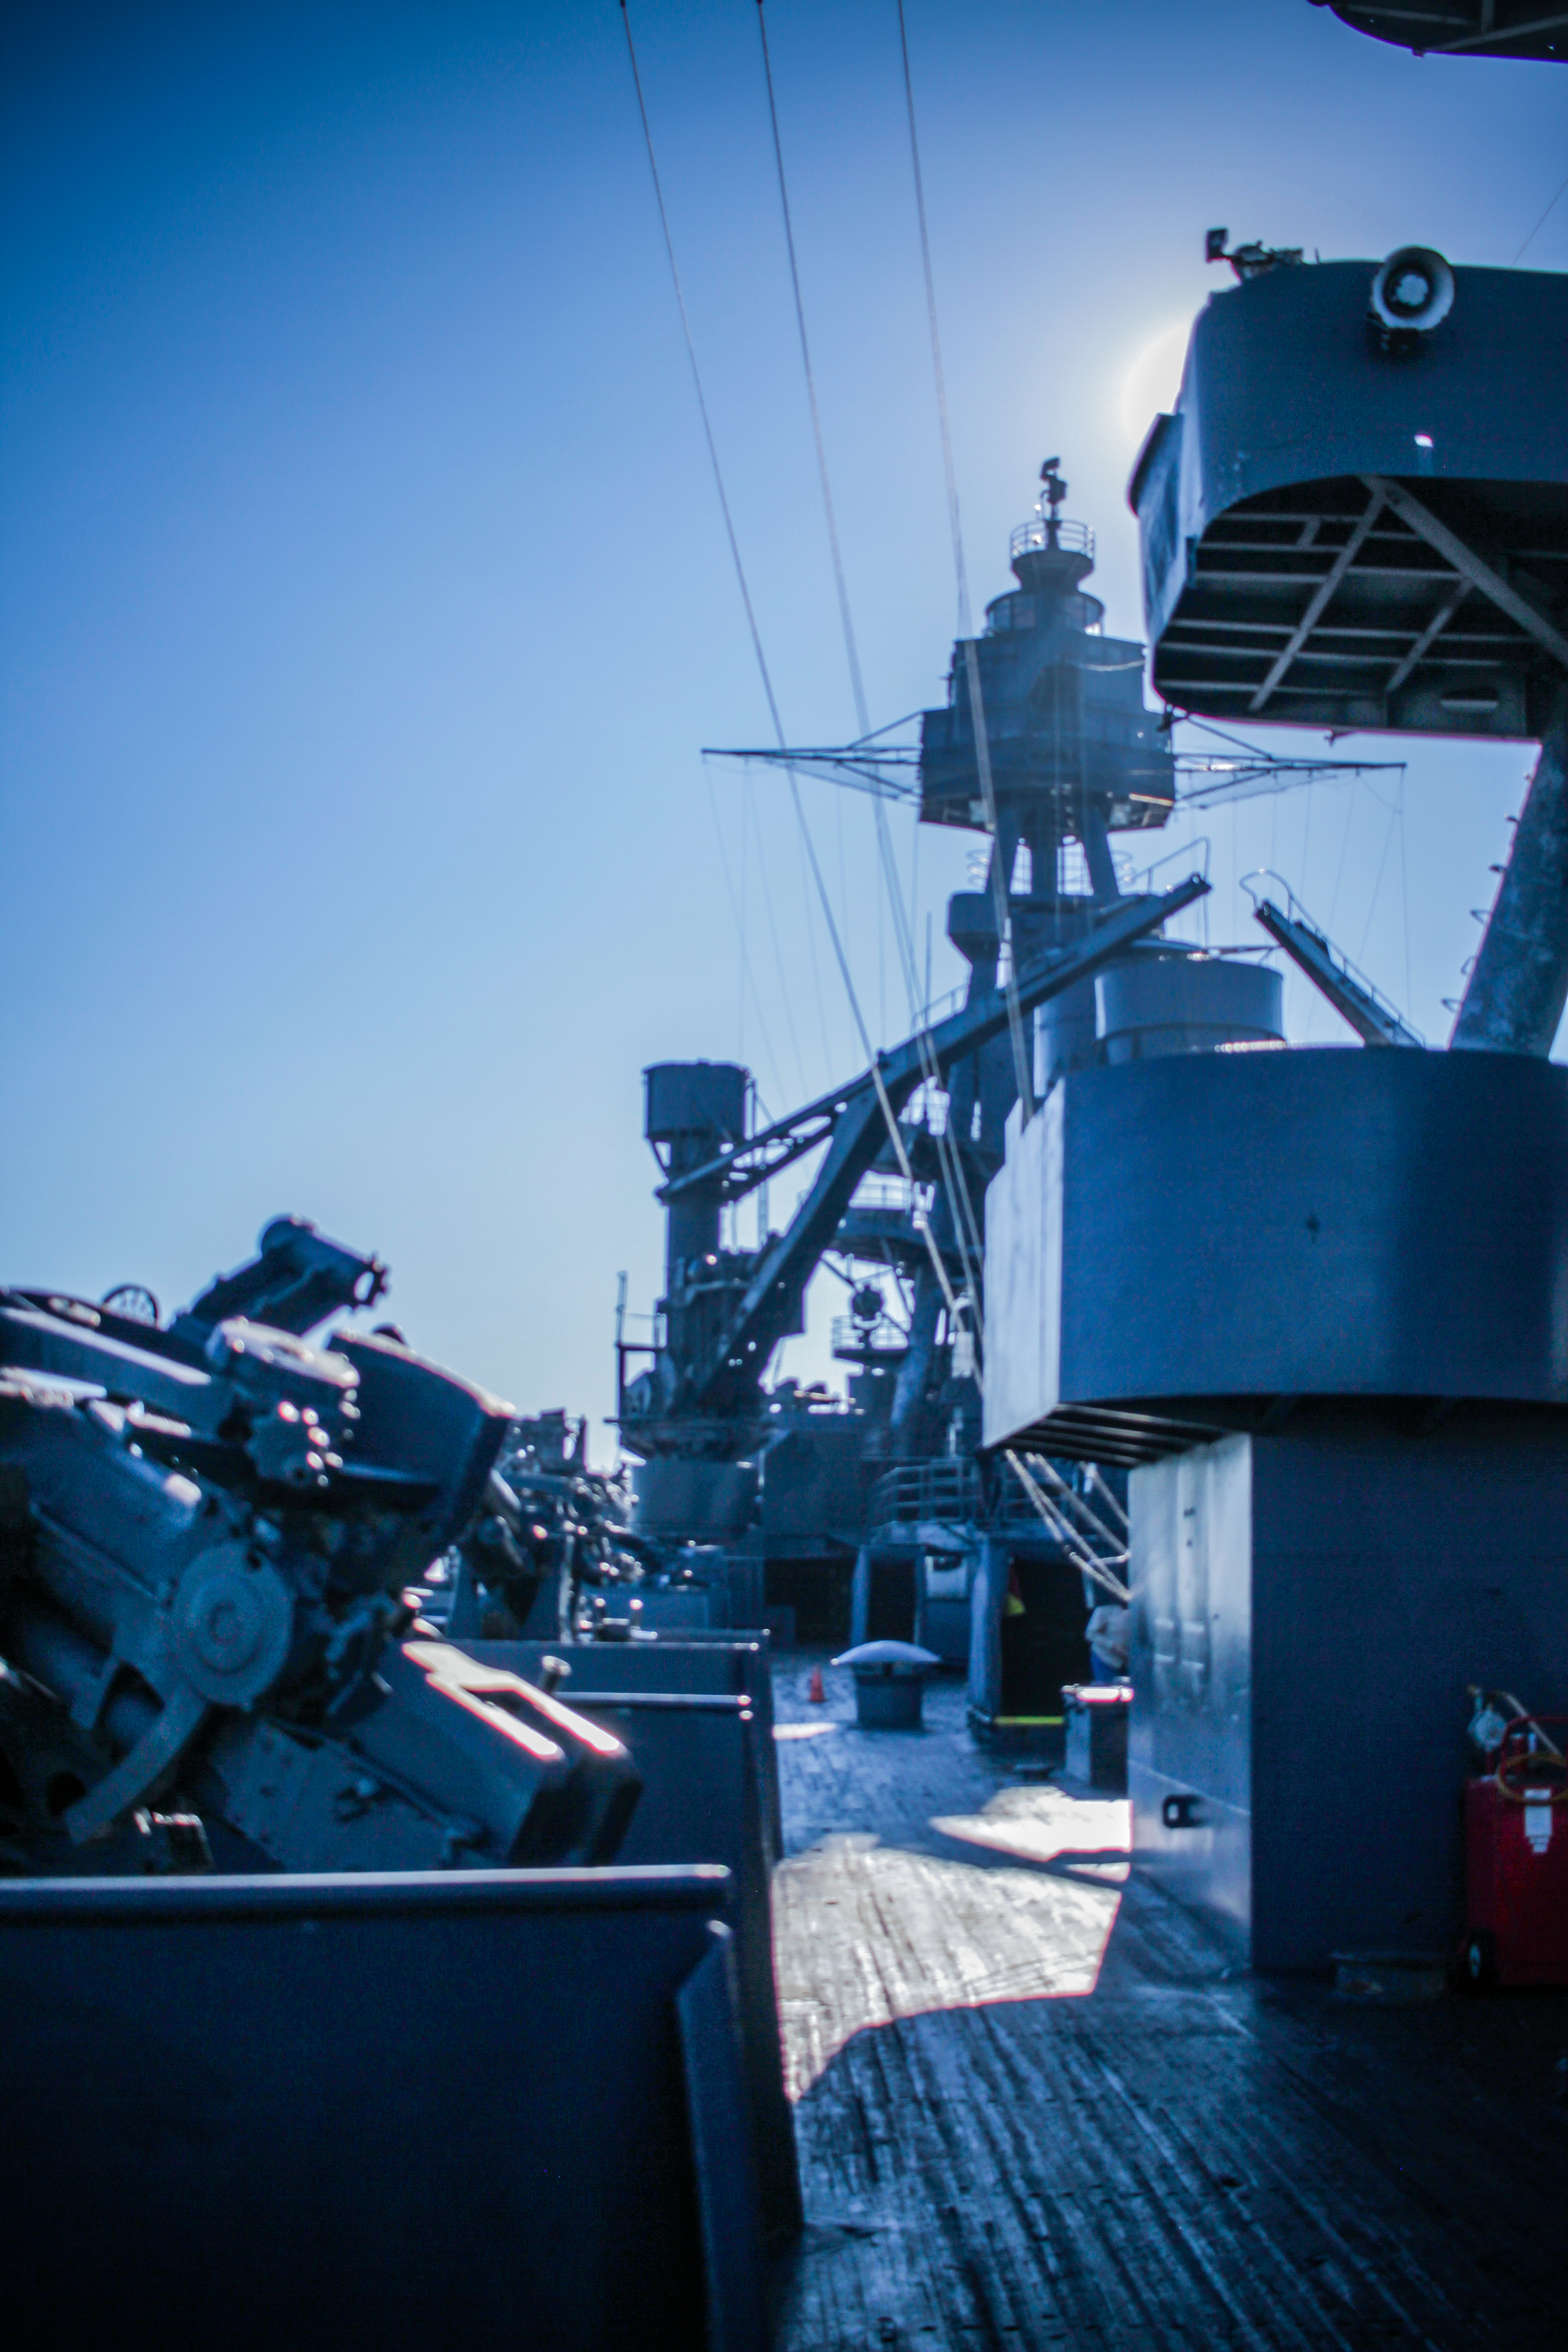
battleship, houston, armaments, blue, sky, vehicle, boat, ship, destroyer, watercraft, architecture, cloud, city, naval ship, naval architecture